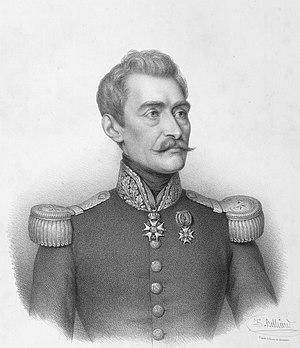
De Bréa.
Jean Baptiste Fidèle Bréa, né le 24 avril 1790 à Menton et mort le 25 juin 1848, est un officier général français.
La rue Bréa est une rue du 6ᵉ arrondissement de Paris.